Belle Puri

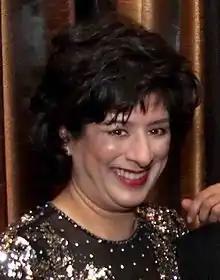
Belle Puri at the Royal Columbian Hospital Foundation gala.

During a career that has spanned more than three decades Puri has been a business reporter and a legislative reporter. On October 28, 2010, the office of British Columbia Premier Gordon Campbell announced he had appointed Puri his press secretary.